Horacio Gómez Bolaños

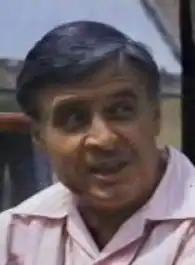

Horacio Victor Gómez Bolaños (28 July 1930 – 21 November 1999) was a Mexican actor and brother of Roberto Gómez Bolaños (Chespirito). On the TV show "El Chavo", he played the character Godínez. Although Horacio appeared in many of his brother's productions, he preferred to handle the business aspects.